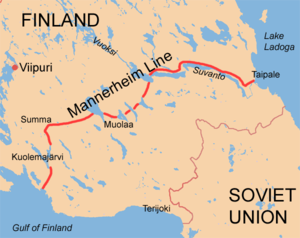
Karelske næs / Historie / 2. Verdenskrig
Mannerheimlinjen under Vinterkrigen.
Det karelske næs betegner landområdet mellem Ladogasøen og Finske Bugt. Vigtigste by er Vyborg, som ligger længst inde i den Finske bugt, nord for selve næsset. Området tilhører nu Rusland som arv efter Sovjetunionen. På sydsiden ligger Sankt Petersborg, som dog ikke regnes med til næsset.